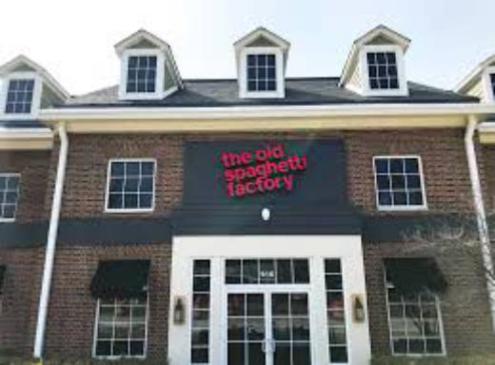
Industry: Food